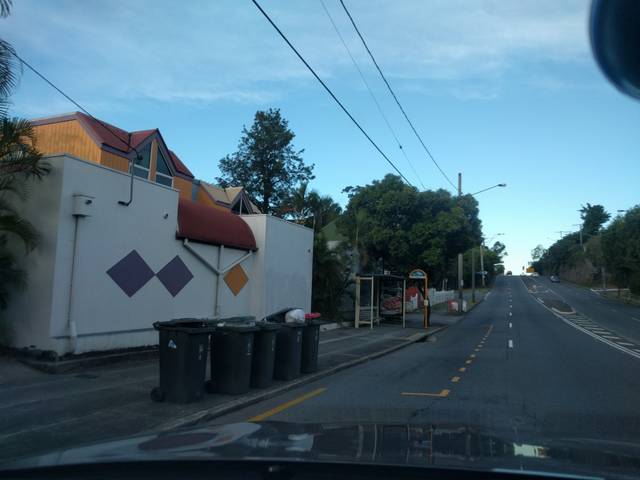
Region: Australia
Coordinates: -27.476, 152.993